U.S. Route 175

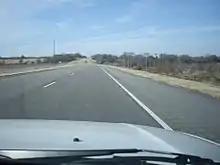
Westbound lane of US 175 near Eustace (January 2010)

After the interchange, US 175 leaves the city limits of Gun Barrel City, and within a mile, it enters the city limits of Eustace. Soon afterward, the highway narrows to an undivided four-lane road with a left-turn lane. US 175 approaches its first signal light at the intersection of Farm to Market Road 316, which comes into Eustace from the south; the intersection is the beginning of a brief overlap of the two roads near the center of town. FM 316's overlap concludes after four short blocks by turning left at another signal-lighted intersection to go north out of Eustace. US 175 continues out of Eustace and goes on another mile or so before becoming divided once again with four lanes. Once out of Eustace, US 175's speed limit goes up to , the highest maximum speed of any segment of the highway.